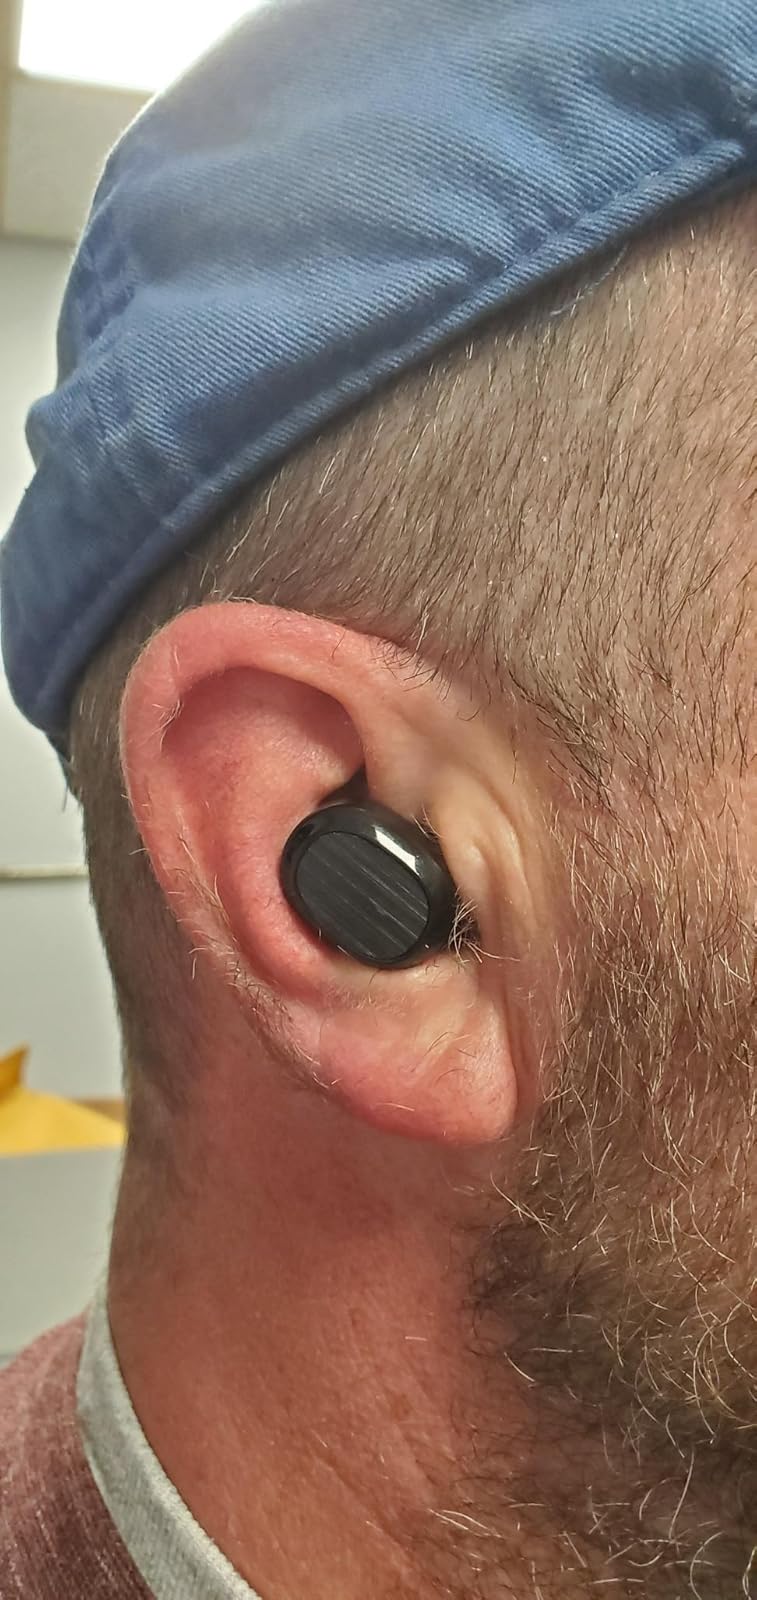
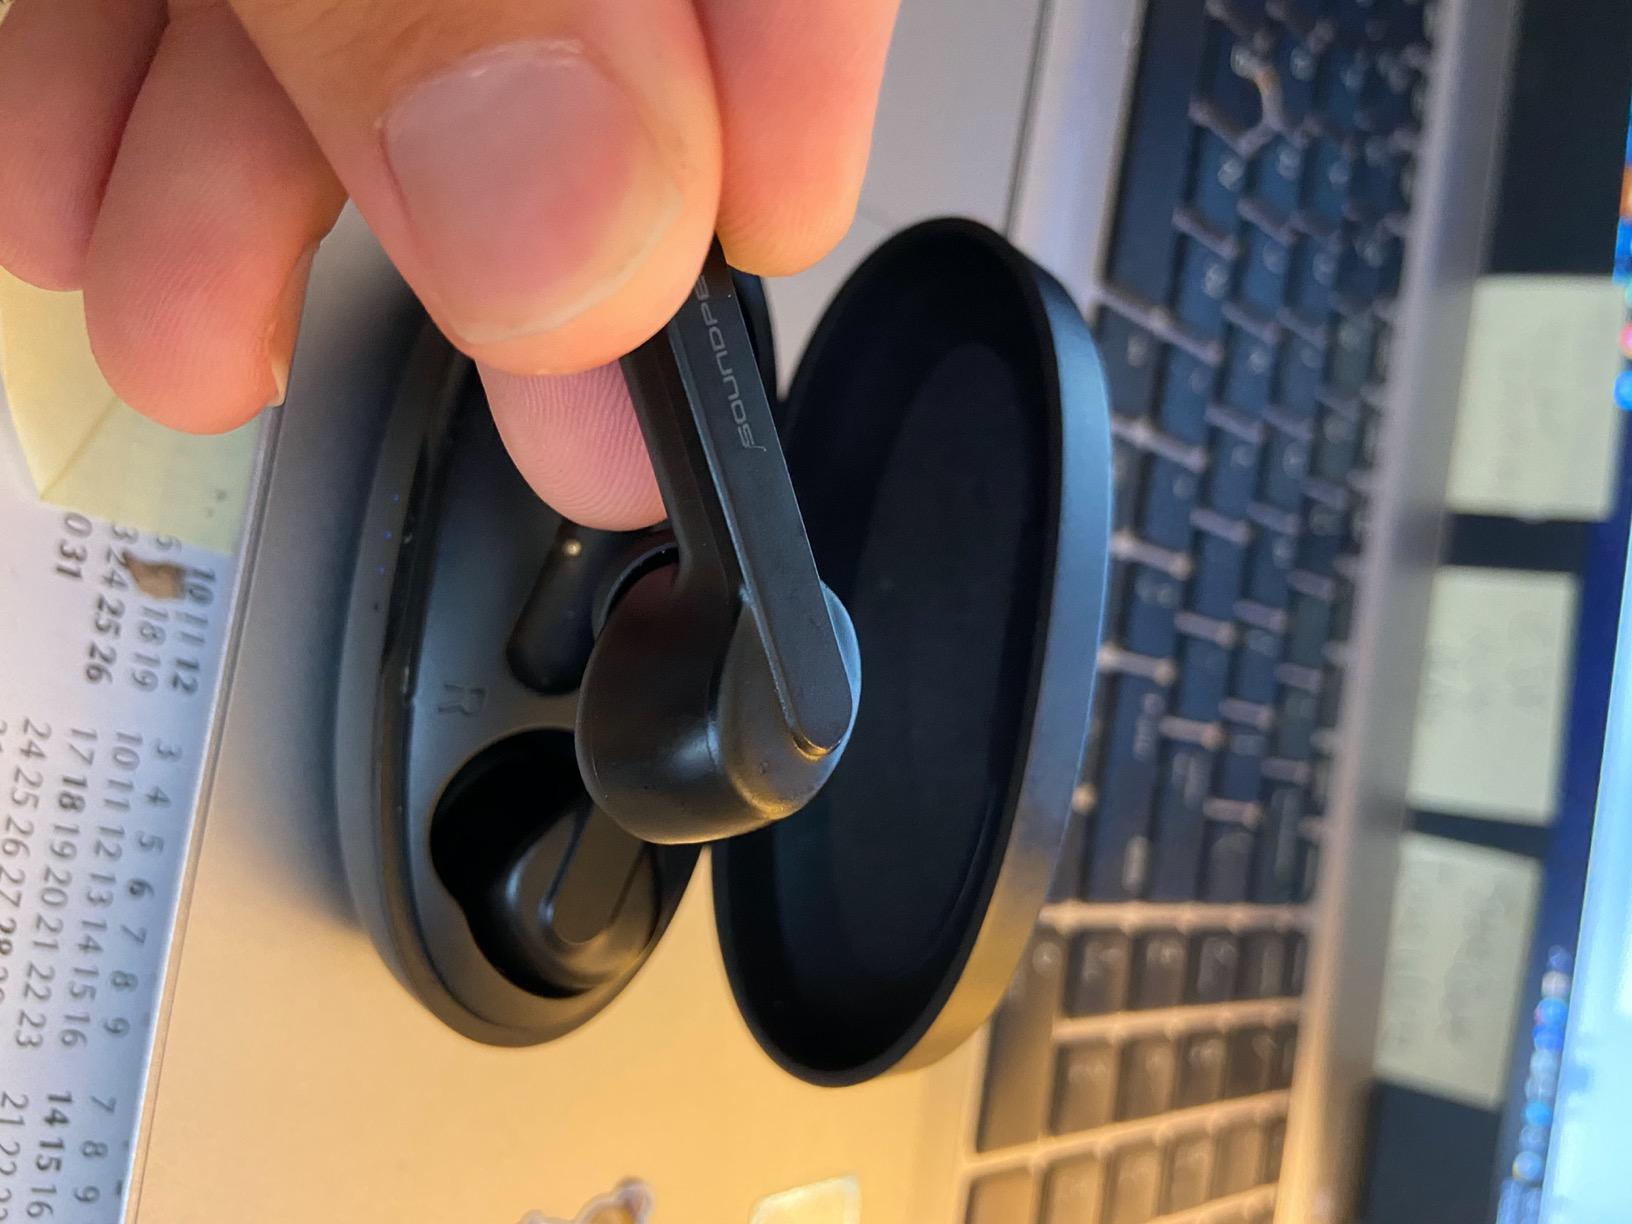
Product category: earbuds
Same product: no